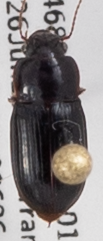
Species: Harpalus desertus
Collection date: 2019-06-26
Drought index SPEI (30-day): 0.154
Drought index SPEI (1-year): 0.944
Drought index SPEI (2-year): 0.39